Caliber .50

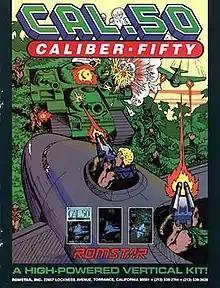
Arcade flyer

Caliber .50 is a 1989 scrolling shooter arcade game developed by SETA Corporation. A port of the game was released for the Sega Genesis in 1991.